South Canara

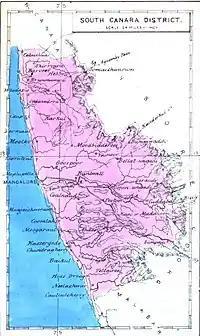
Map of South Kanara district in 1861. The taluk of Coondapoor was then in North Kanara but was transferred to South Kanara district when North Kanara was transferred to Bombay Presidency in 1862

The district was administered by a District Collector. For purpose of convenience, the district was divided into three sub-divisions: